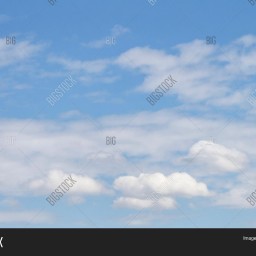
Cloud type: Cirrostratus (Cs)